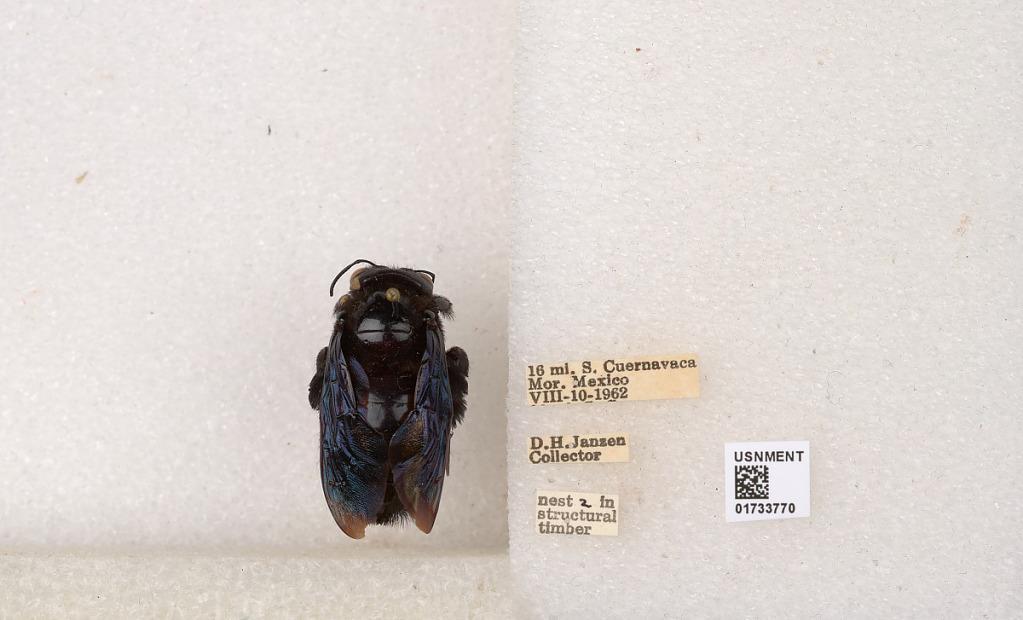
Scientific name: Xylocopa (Megaxylocopa) fimbriata Fabricius
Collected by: D. Janzen
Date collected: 1962-8-10
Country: Mexico
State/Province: Morelos
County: Cuernavaca
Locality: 16 mi. S. Cuernavaca